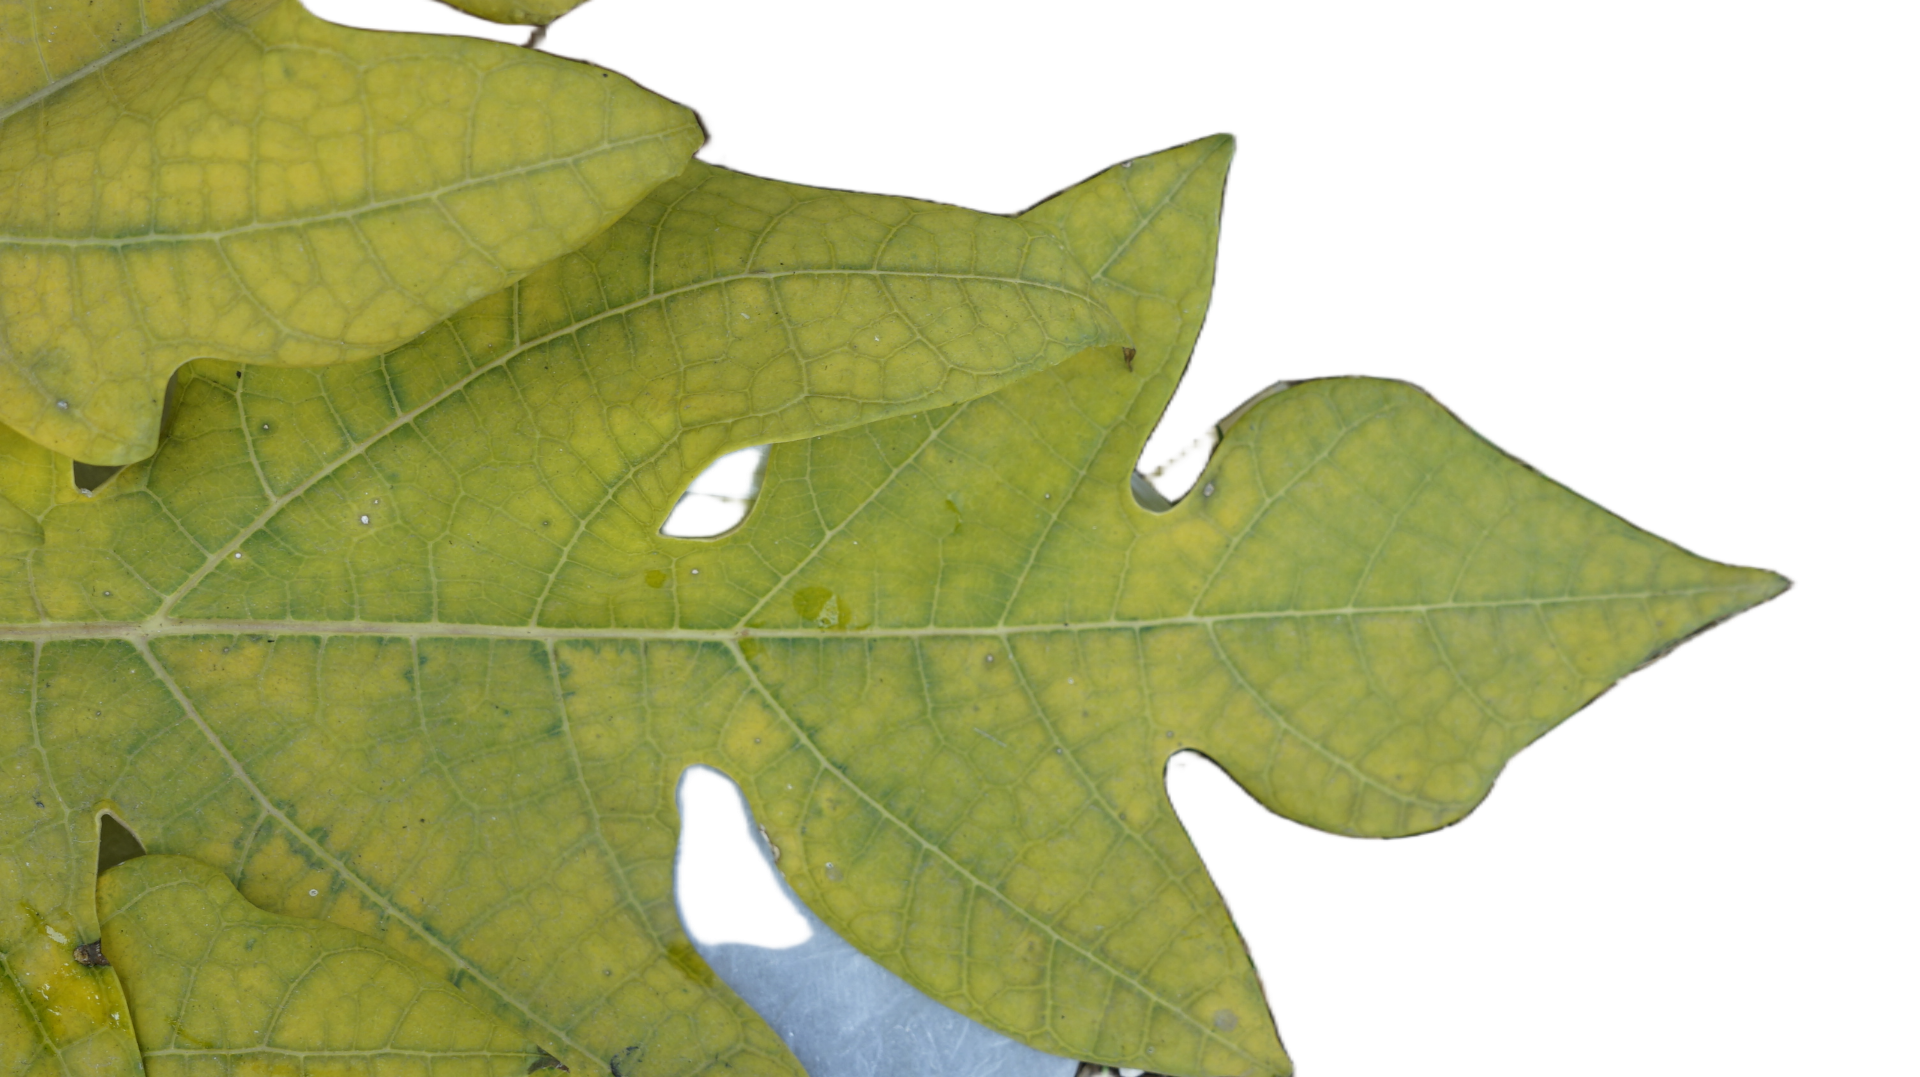
Crop: Papaya
Label: Carica_Insect_Hole